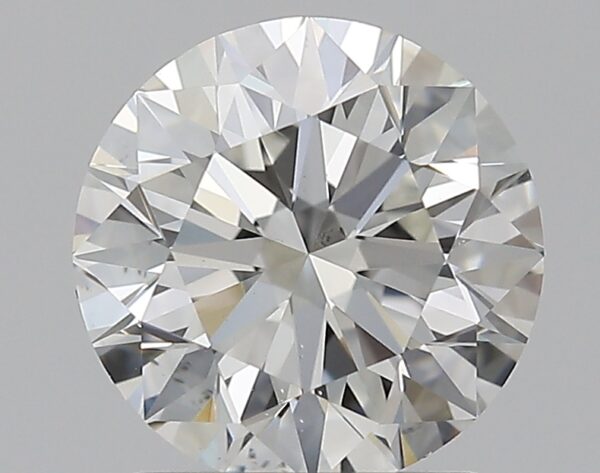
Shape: round
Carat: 1.51
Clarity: VS2
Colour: H
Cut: EX
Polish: EX
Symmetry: EX
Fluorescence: N
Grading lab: GIA
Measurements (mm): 7.26 x 7.31 x 4.56